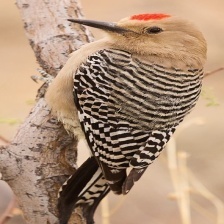
Species: GILA WOODPECKER
Scientific name: MELANERPES UROPYGIALIS